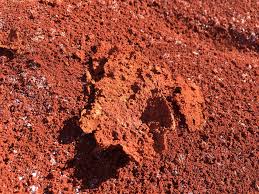
Soil type: Red soil